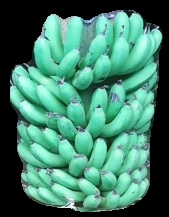
Variety: pachbale
Grade: grade1